Jackass-barque

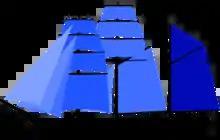
Schematic view of a three-masted jackass barque sailing rig.

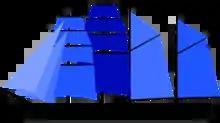
Schematic view of a four-masted jackass barque sailing rig.

A jackass-barque, sometimes spelled jackass bark, is a sailing ship with three (or more) masts, of which the foremast is square-rigged and the main is partially square-rigged (topsail, topgallant, etc.) and partially fore-and-aft rigged (course). The mizzen mast is fore-and-aft rigged.